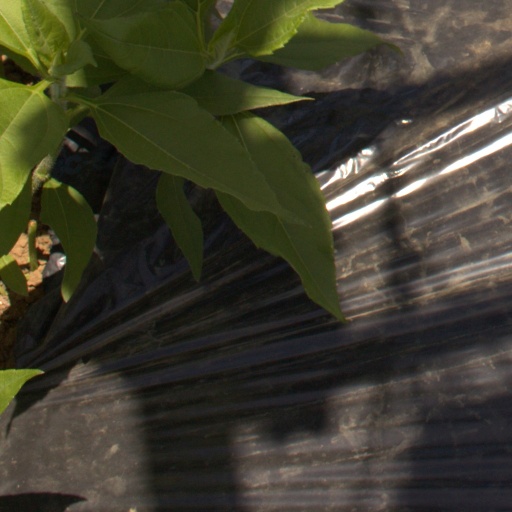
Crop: Jerusalem artichoke